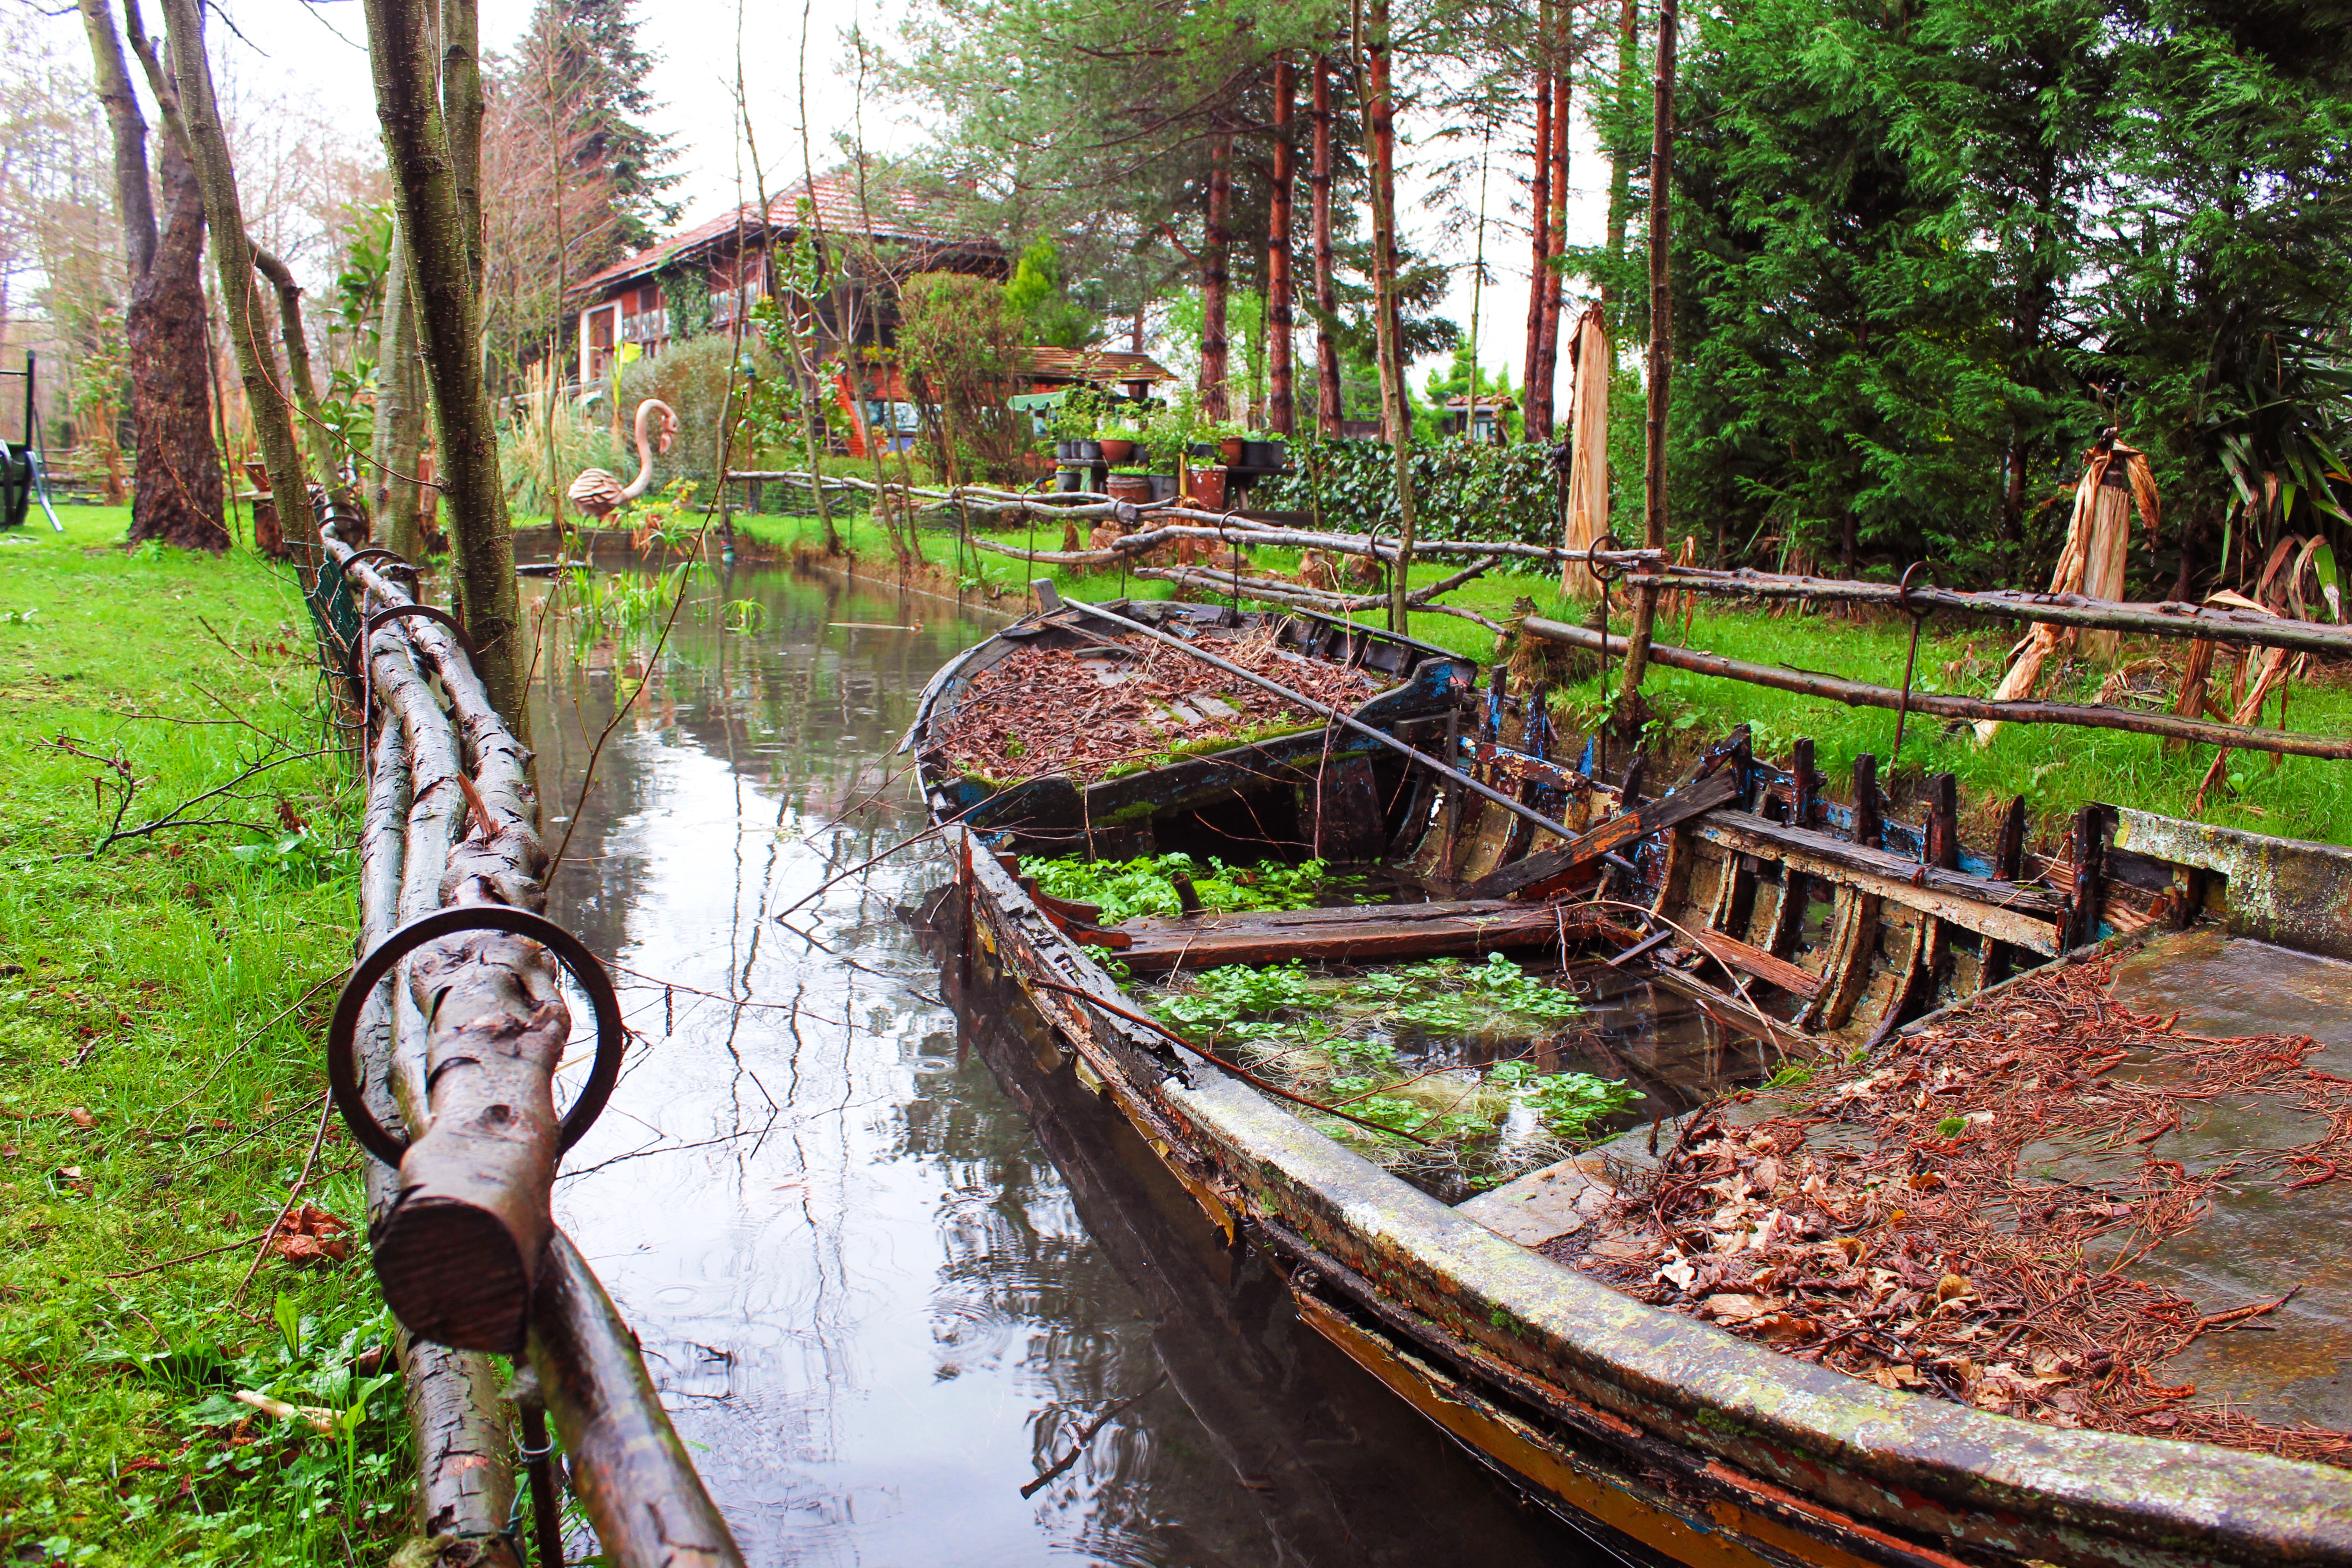
tree, water, flower, river, canal, pond, stream, jungle, garden, waterway, body of water, wetland, fish pond